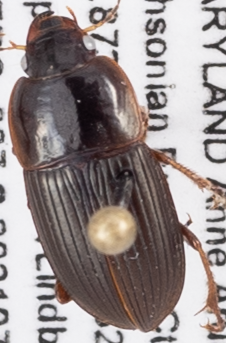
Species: Anisodactylus ovularis
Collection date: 2021-07-08
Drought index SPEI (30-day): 1.084
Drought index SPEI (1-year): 2.09
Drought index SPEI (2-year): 1.498